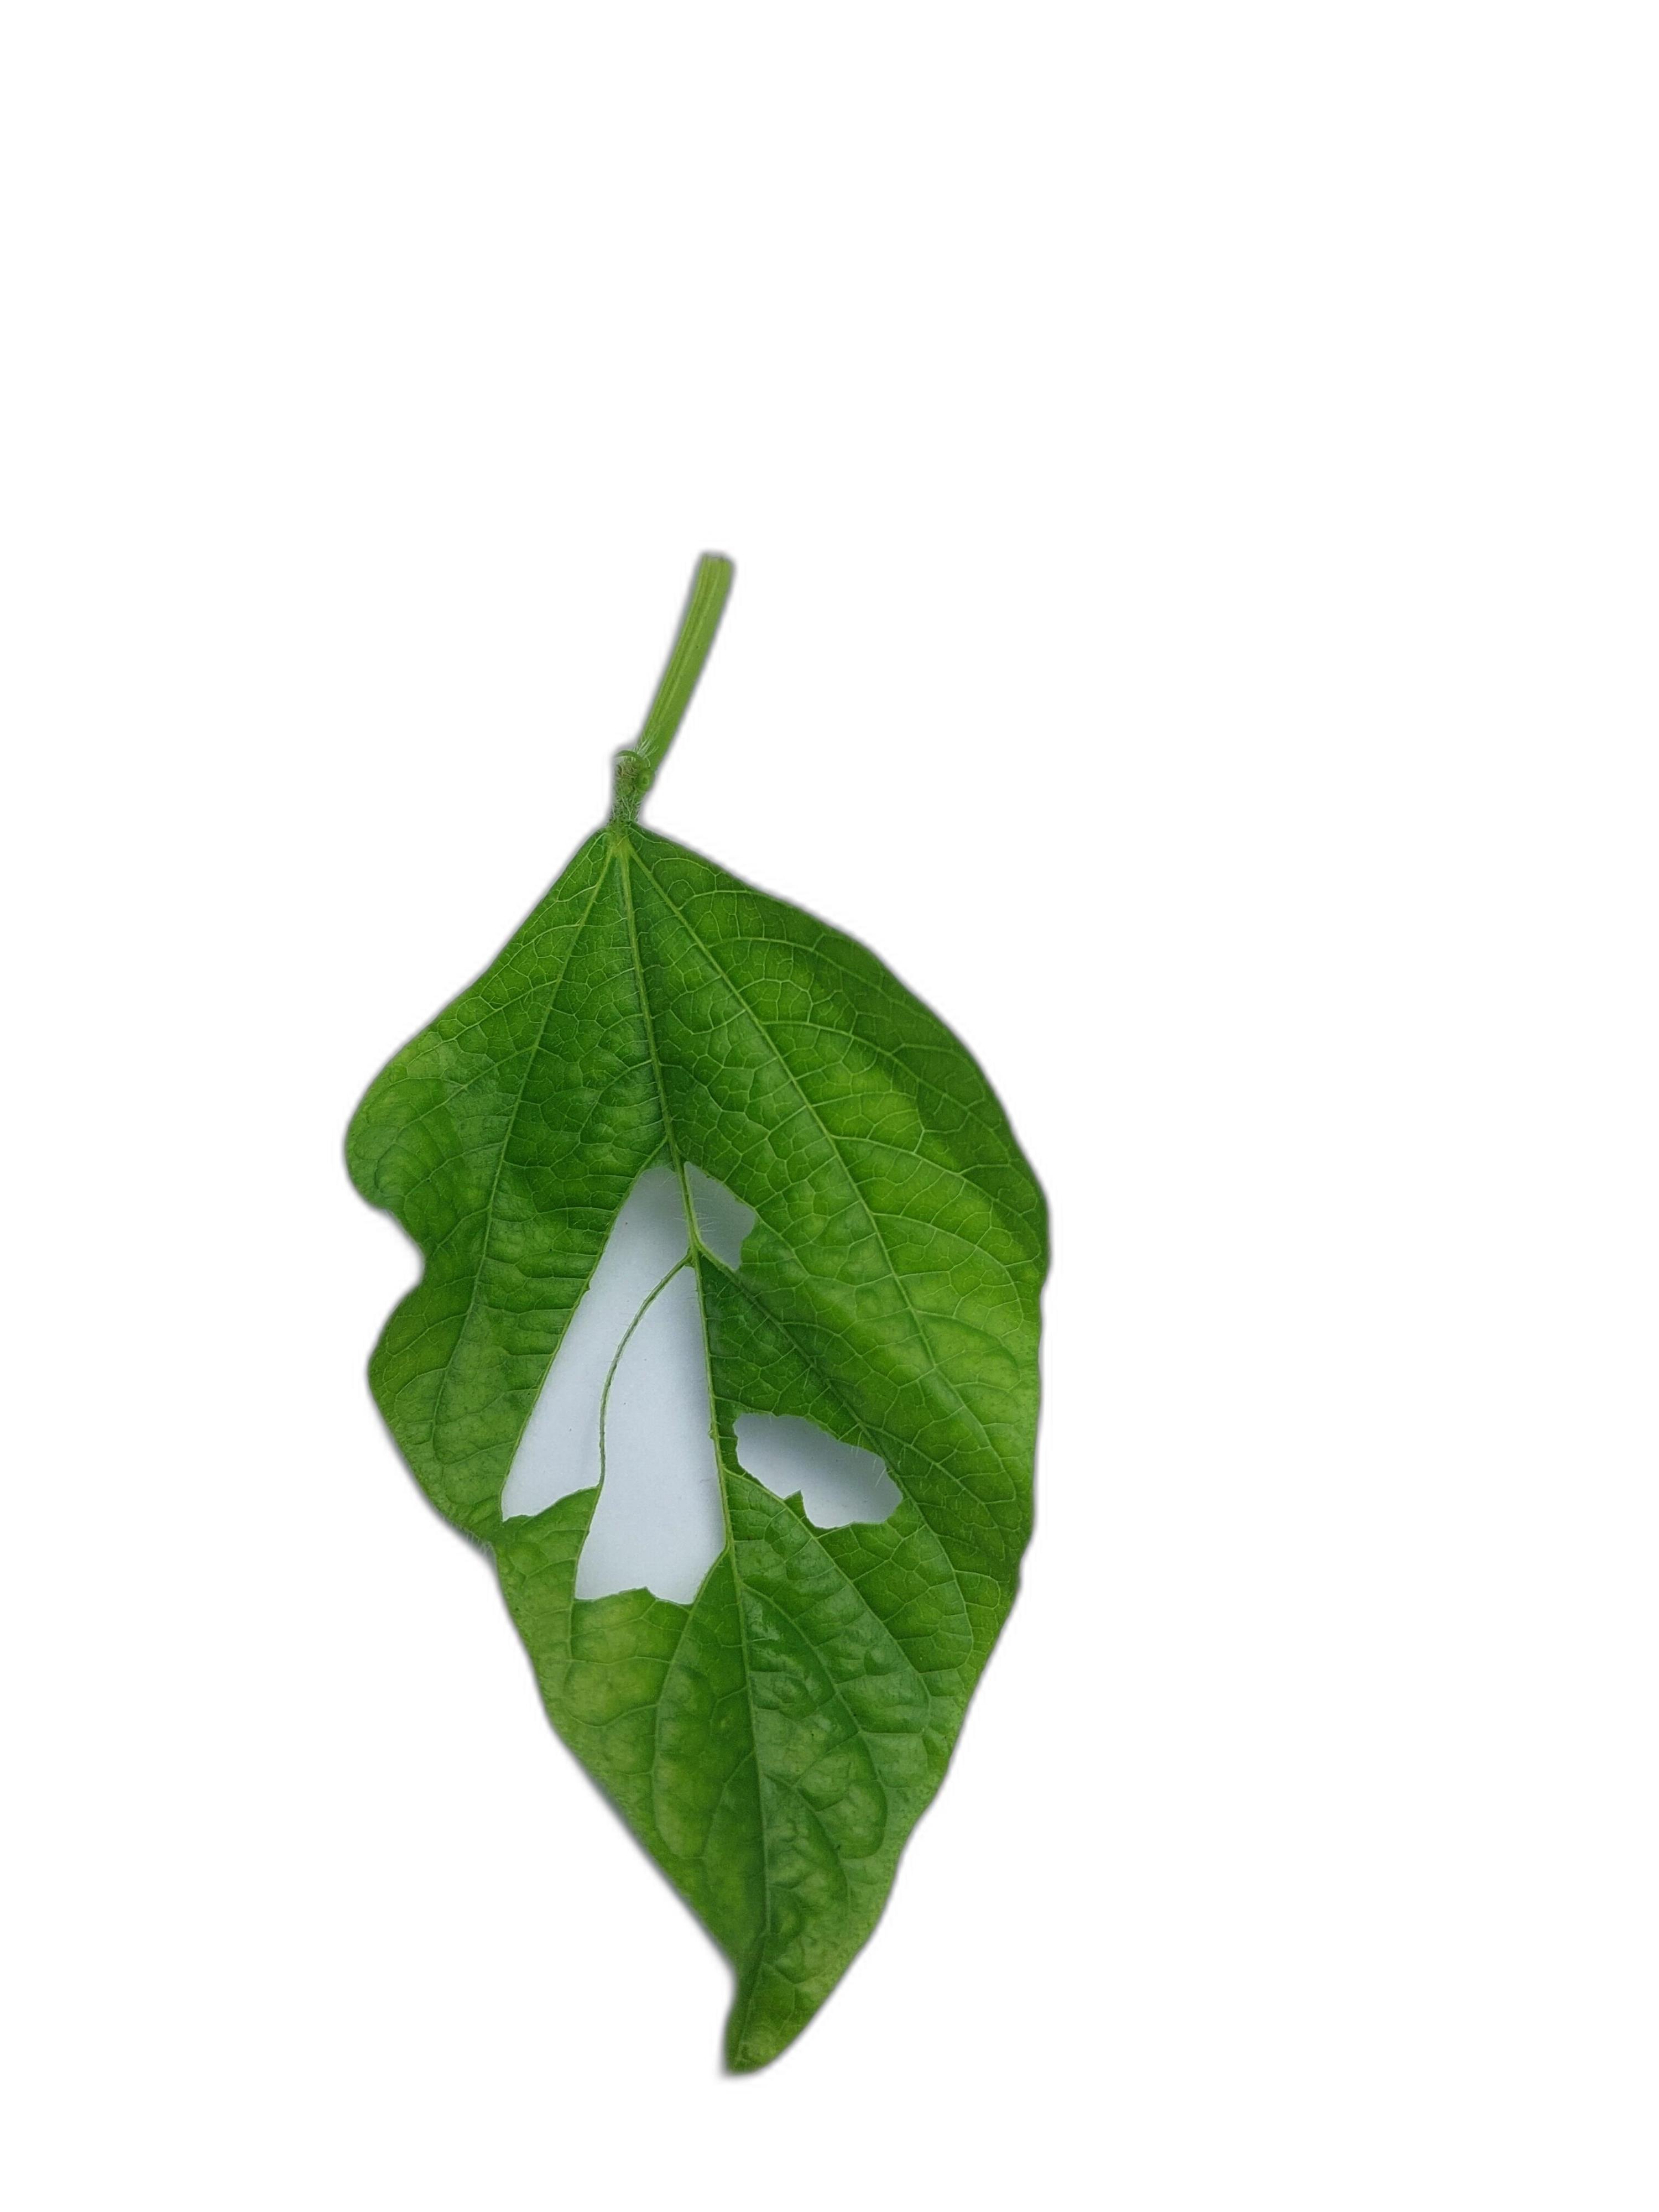
Label: Leaf Crinkle